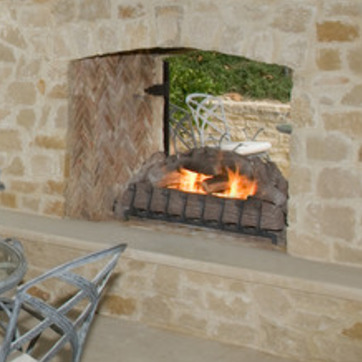
Material: other